USCGC Mackinaw (WLBB-30)

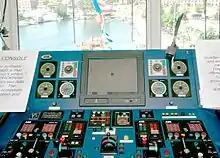
Mackinaw's Main Control Console, which is used to steer the ship instead of a steering wheel.

One of the "Mackinaw"'s unique features in the US Coast Guard fleet is the use of two Azipod units, ABB's brand of electric azimuth thrusters, for her main propulsion. These, coupled with a bow thruster, make the ship exceptionally maneuverable. The Azipod units also remove the need for a traditional rudder, as the thrusters can turn 360 degrees around their vertical axis to direct their thrust in any direction. The "Mackinaw" also lacks a traditional ship's steering wheel. Much of the ship’s technology, including the Azipod thrusters, is from Finnish Maritime Cluster. Additionally, the "Mackinaw" can continuously proceed through fresh water ice up to thick at 3 knots or at 10 knots. She can also break smooth, continuous ice up to thick by rising on top of it and crushing it with the weight of her bow.